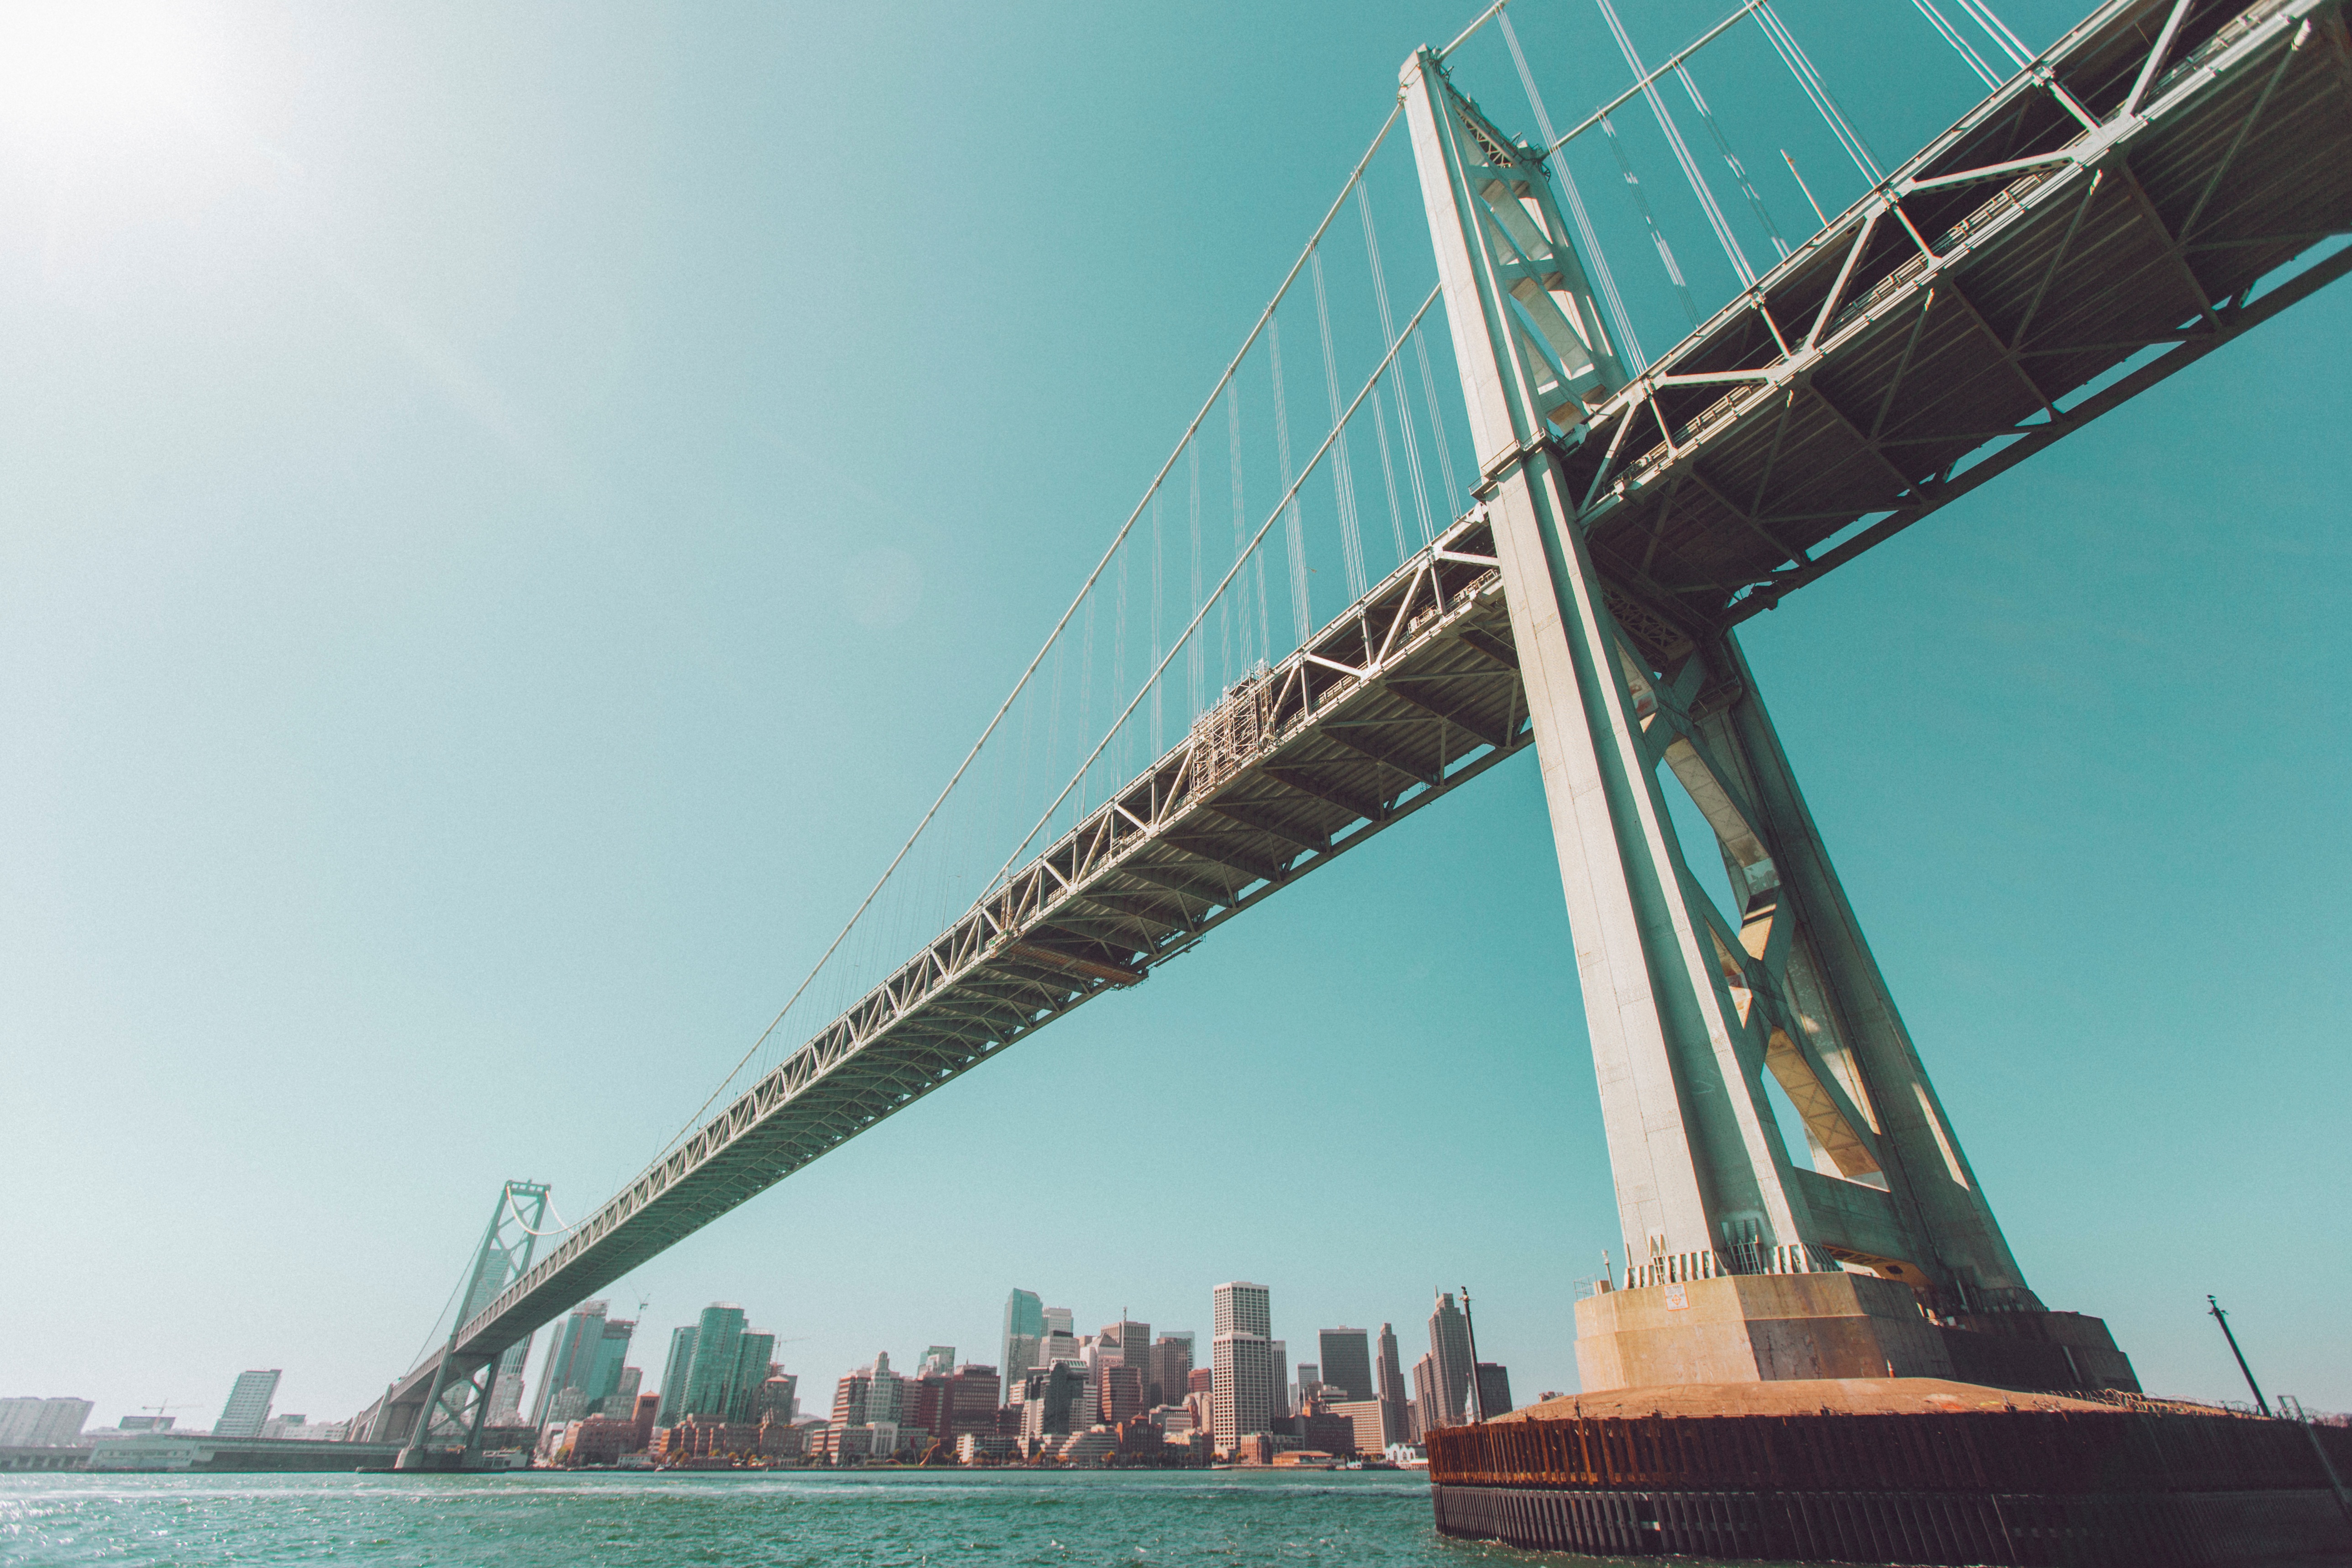
bridge, vehicle, mast, cable stayed bridge, nonbuilding structure